Touchatout

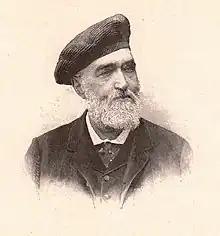
Touchatout

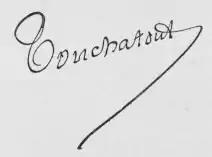
Signature of Touchatout

Léon-Charles Bienvenu (25 March 1835, in Paris – January 1911, in Paris) was a French journalist and writer known for his satires on political and social life during the Second French Empire. He was also known by his pen-name Touchatout.